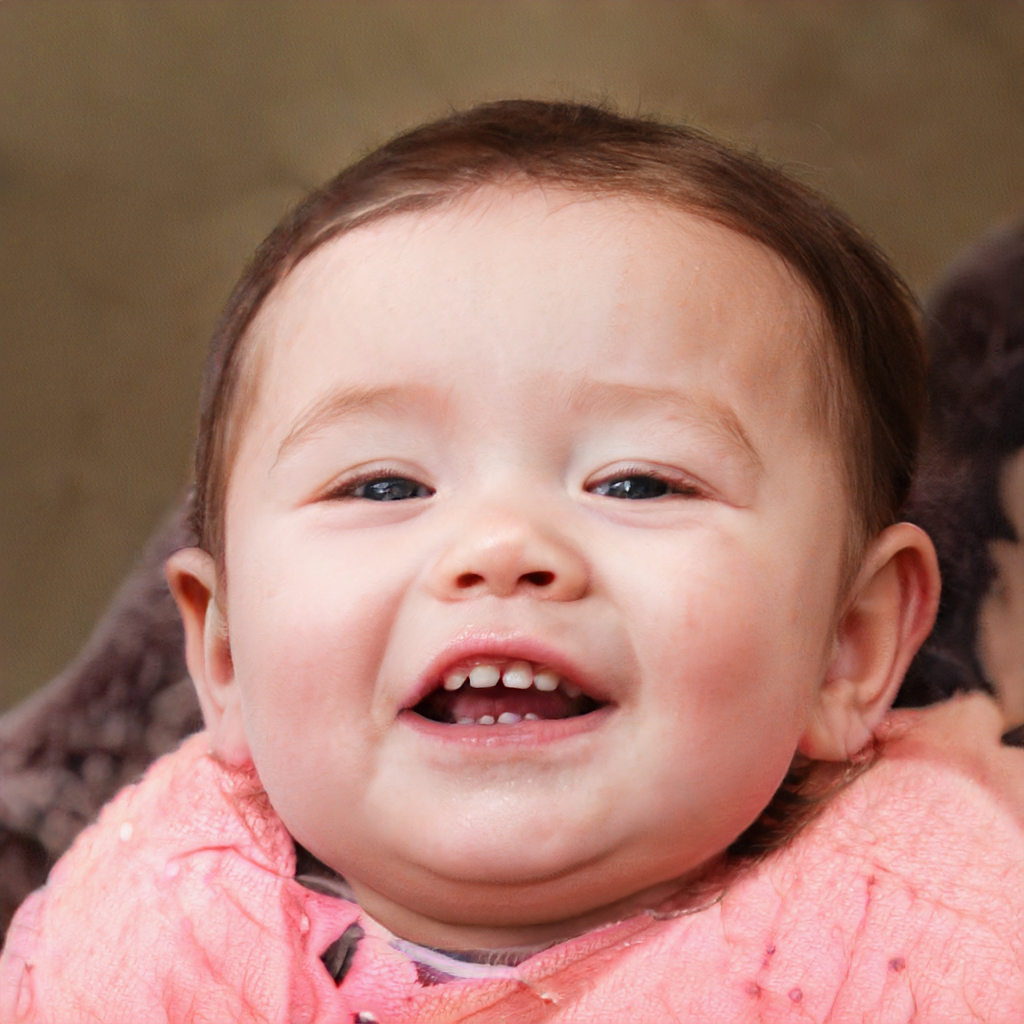
Portrait style: Real Portrait